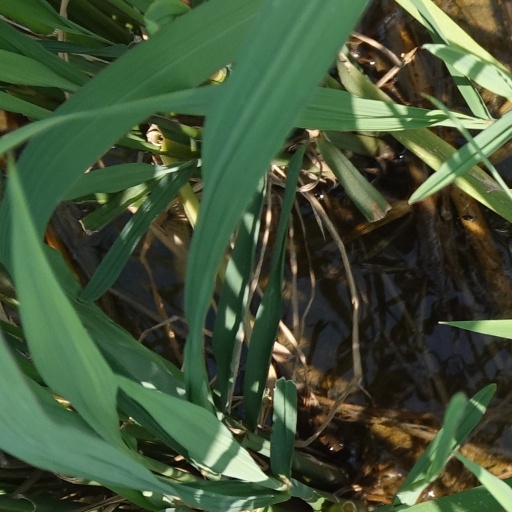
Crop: rice